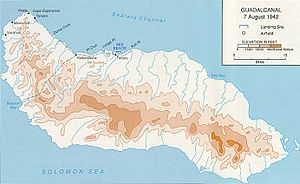
Slaget ved Mount Austen, Galloping Horse og Sea Horse / Baggrund / Slaget om Guadalcanal
Guadalcanal. Lunga Point og Mount Austen er foroven til venstre på kortet.
Slaget ved Mount Austen, Galloping Horse og Sea Horse blev udkæmpet mellem 15. december 1942 og 23. januar 1943 og var primært en kamp mellem styrker fra USA og Japan i bakkerne ved Matanikaufloden på Guadalcanal under slaget om Guadalcanal. De amerikanske styrker var under overordnet kommando af Alexander Patch og de japanske styrker var underlagt Harukichi Hyakutake.